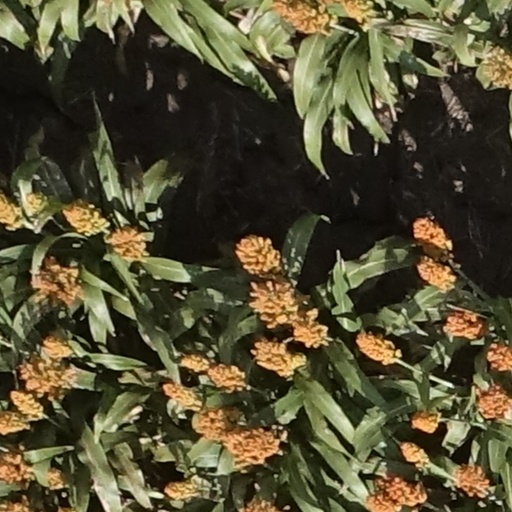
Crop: sorghum